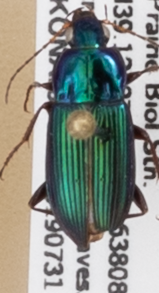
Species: Poecilus chalcites
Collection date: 2019-07-31
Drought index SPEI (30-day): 0.246
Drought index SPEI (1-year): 1.69
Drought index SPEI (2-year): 0.786